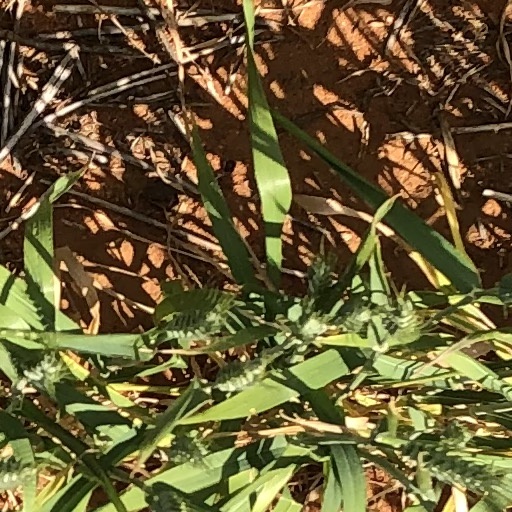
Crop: wheat